¡Qué Locura!

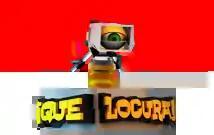

¡Qué Locuras! is a hidden camera-comedy television show from the United States and Venezuela. In English, "¡Qué Locuras!" translates as "What Craziness!" or "What Follies!" The premise of the show involves hidden cameras filming pranks on celebrities, both local and international. It is similar to "Punk'd" on MTV in the United States.